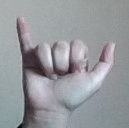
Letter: ya